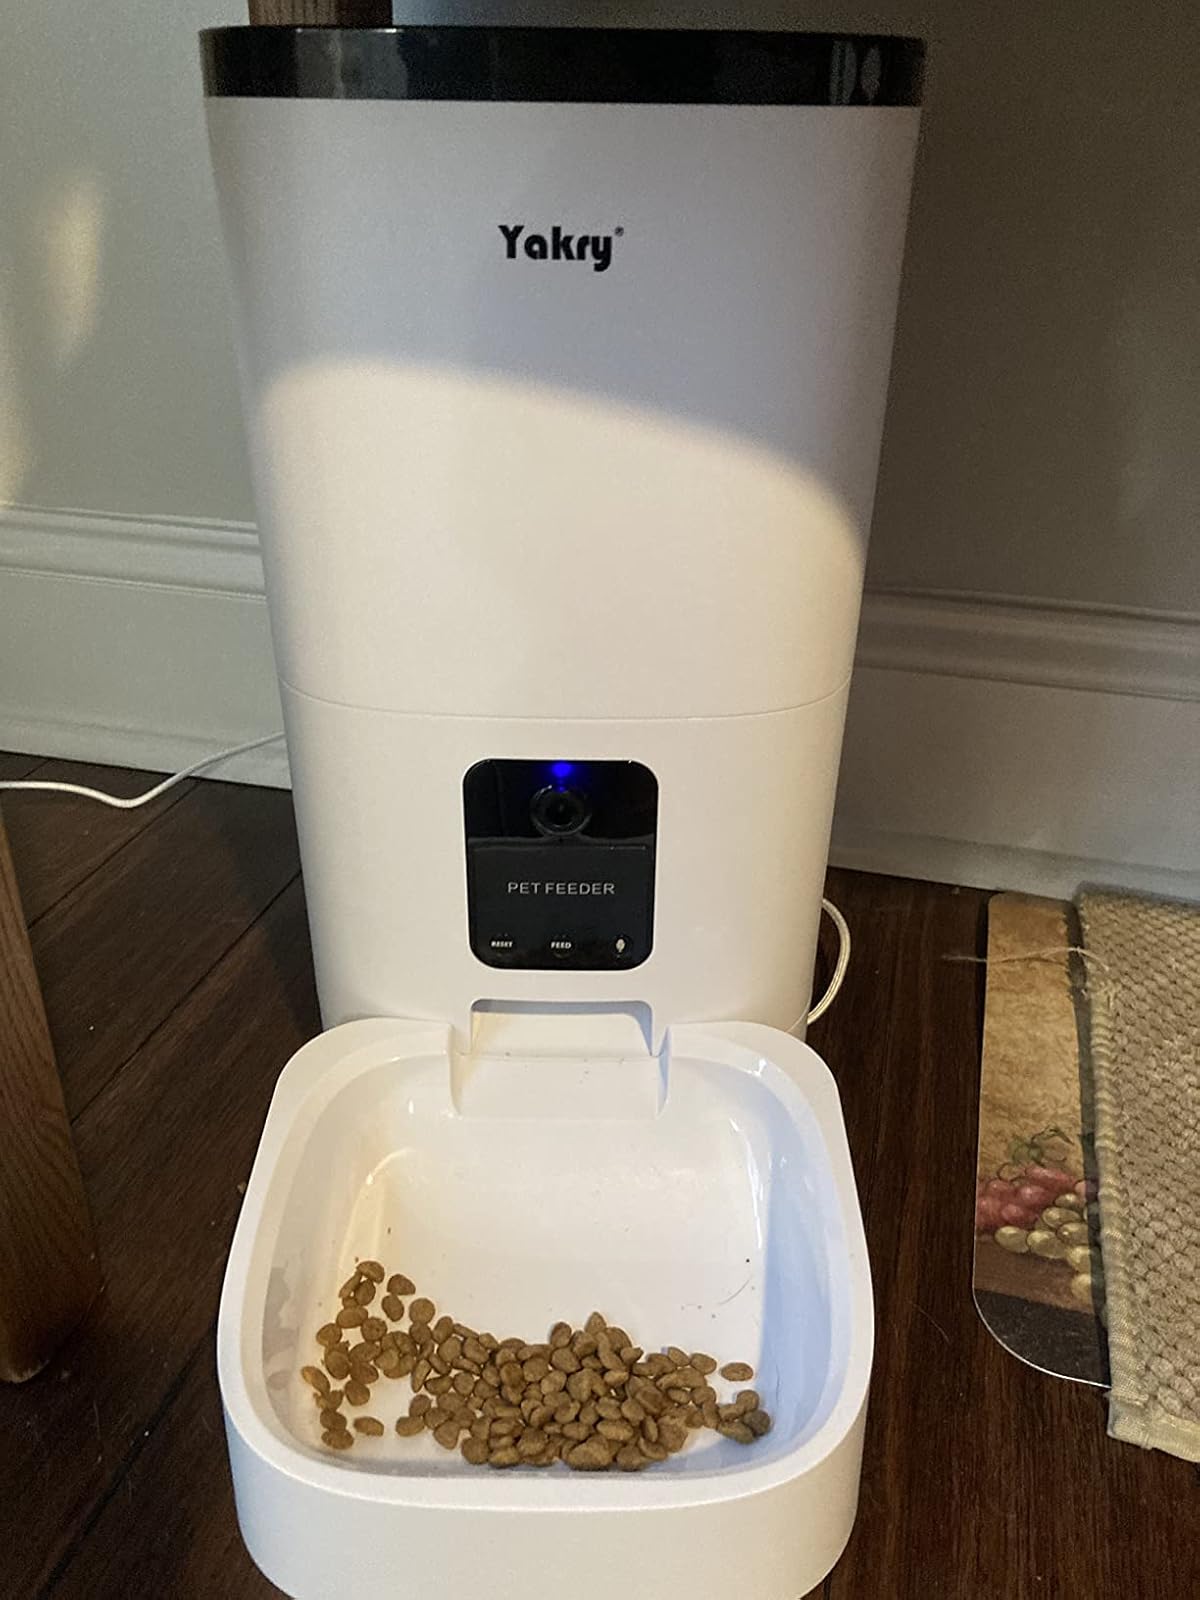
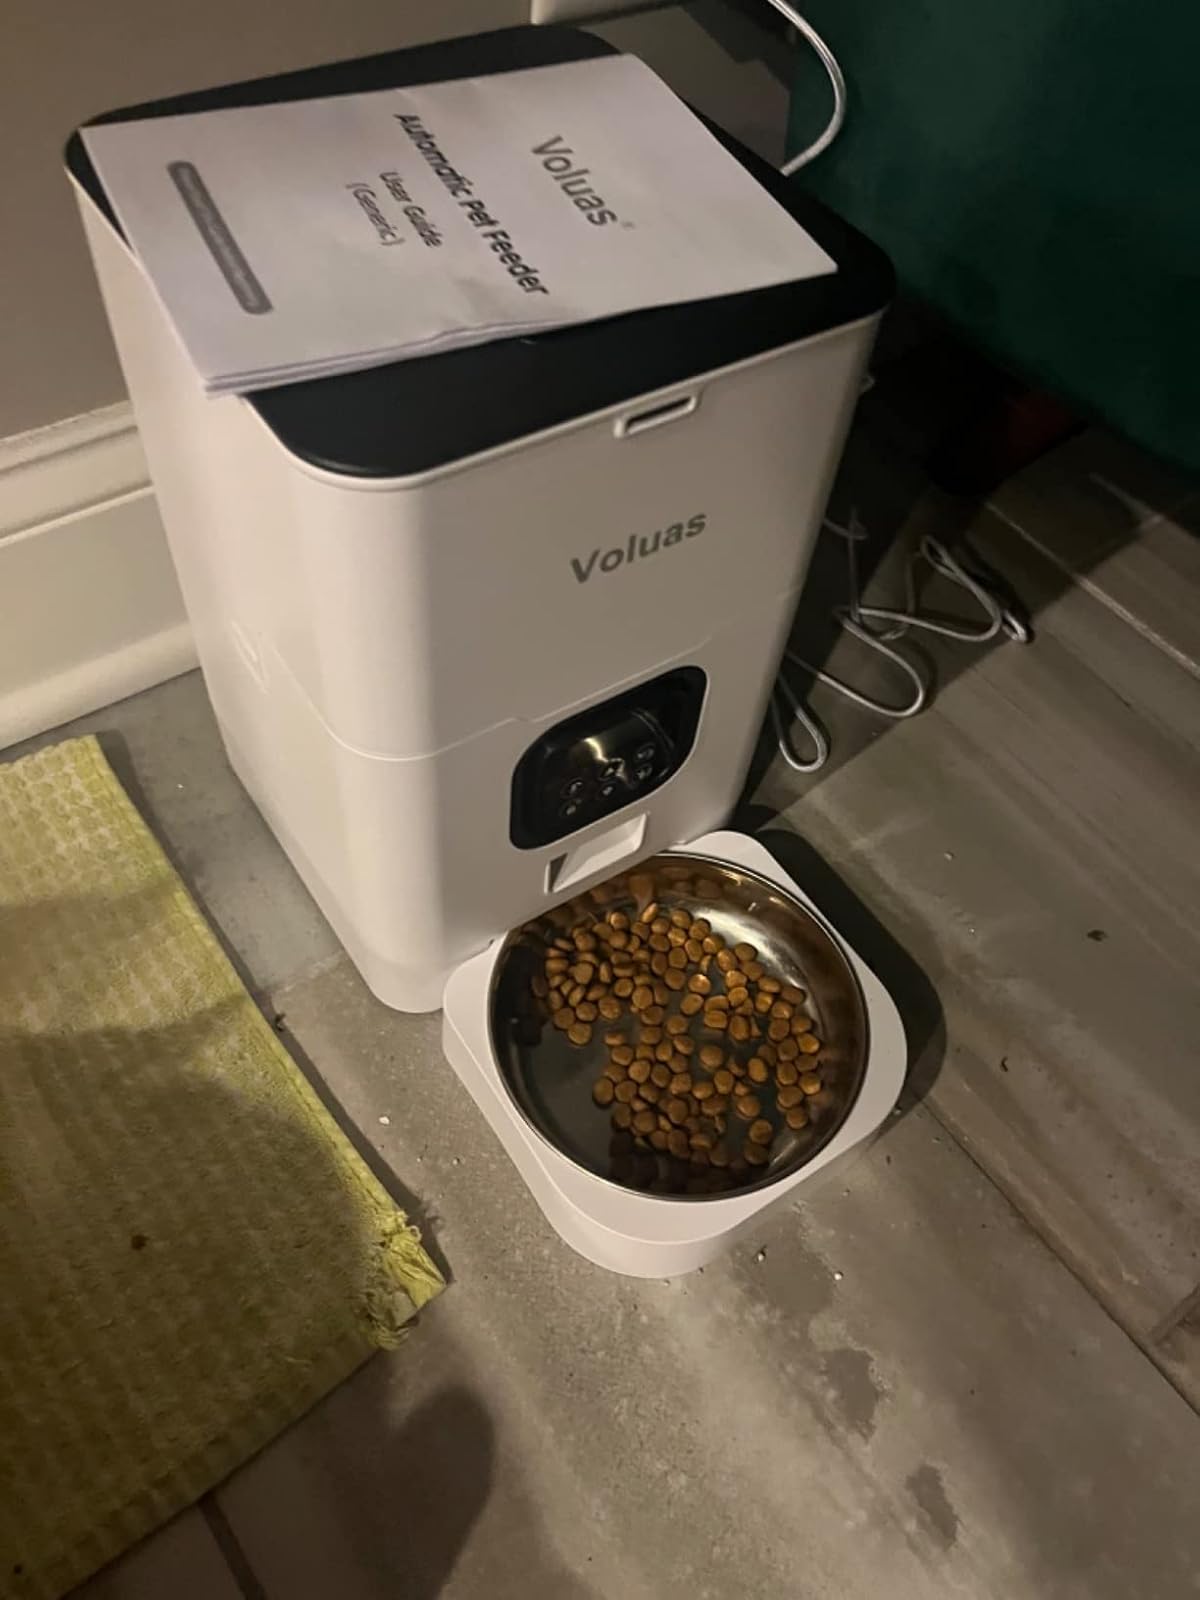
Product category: items_feeder
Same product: no